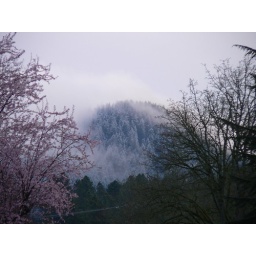
and framed in pink and black